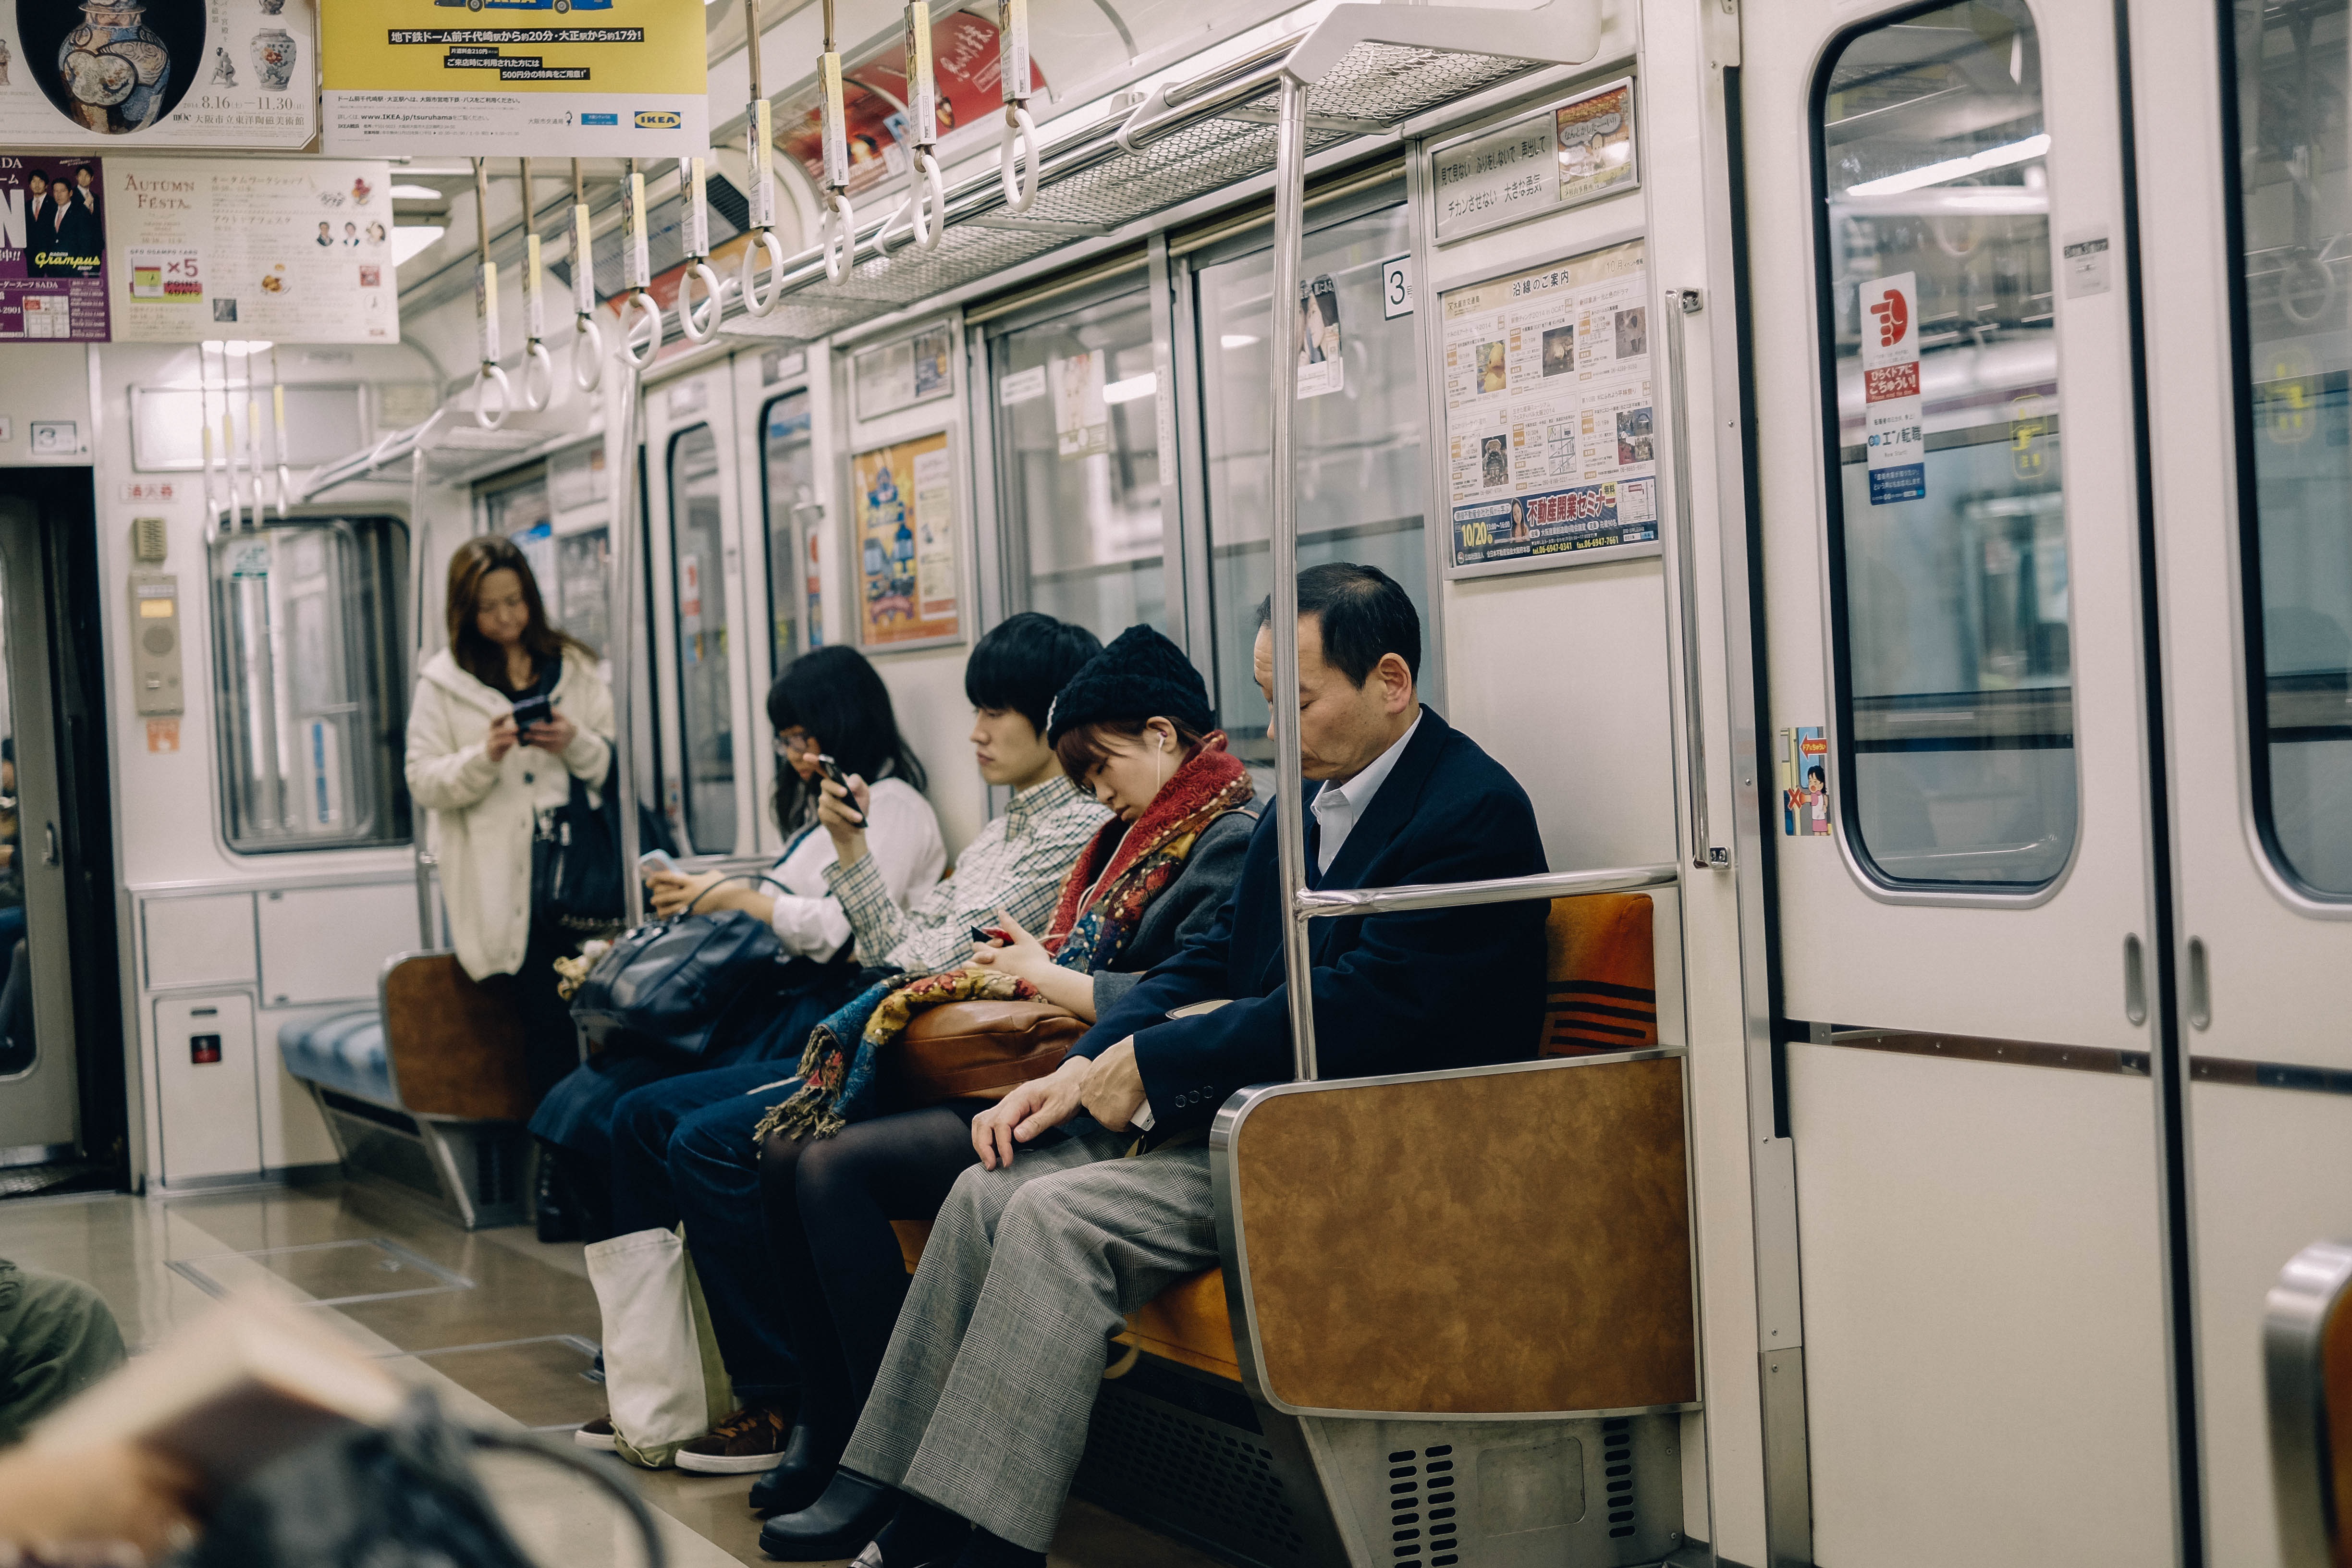
people, railway, urban, train, travel, subway, metro, underground, transportation, transport, vehicle, public transport, public, passenger, rapid transit